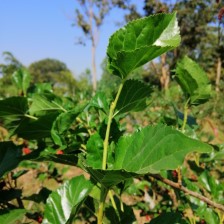
Variety: ChiangMai60